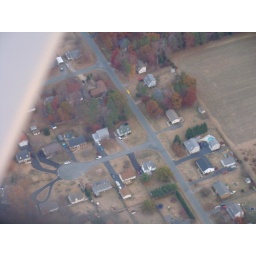
If you look close enough, you can pick out our house. (HINT: Red roof with boat in the driveway)